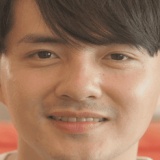
ca sĩ Ông Cao Thắng